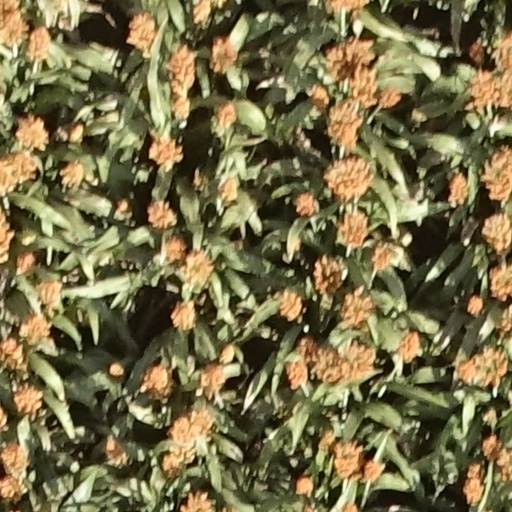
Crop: sorghum